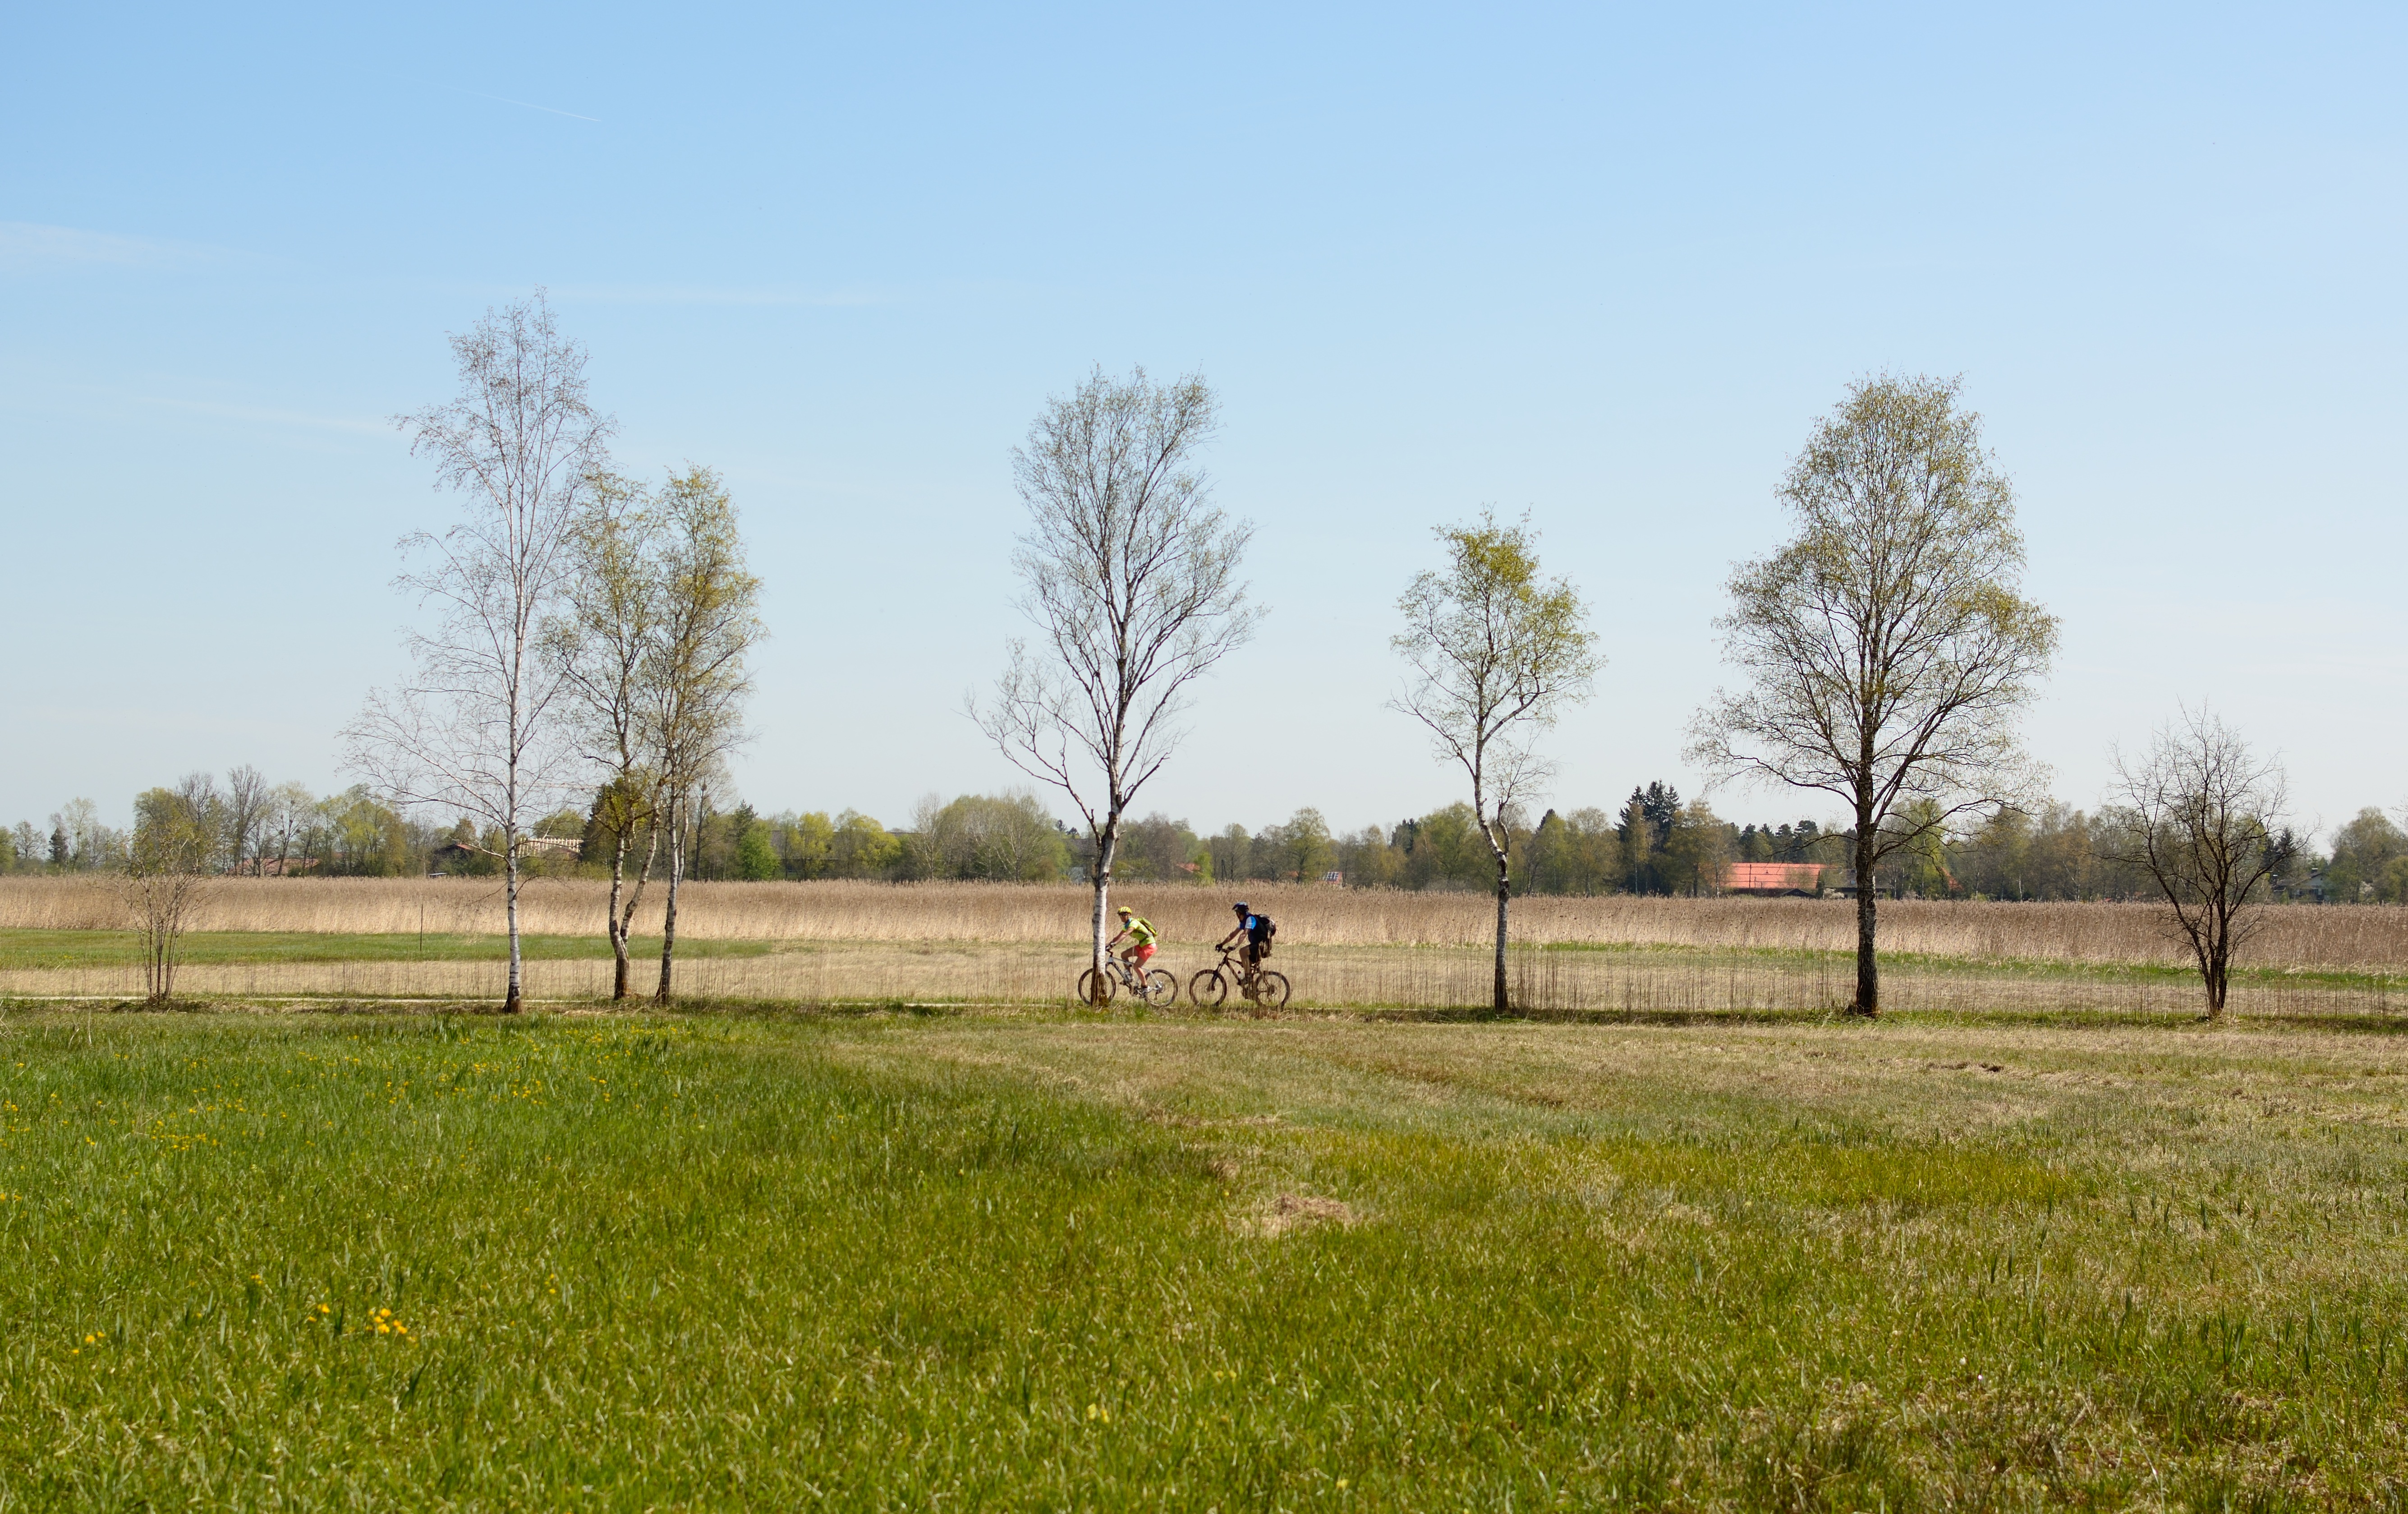
landscape, tree, nature, grass, field, farm, lawn, meadow, wheel, prairie, bike, travel, pasture, grazing, ranch, holiday, property, leisure, plain, cycle, cycling, holidays, grassland, bicycles, bavaria, habitat, cyclists, recovery, two wheeled vehicle, real estate, rural area, chiemgau, natural environment, land lot